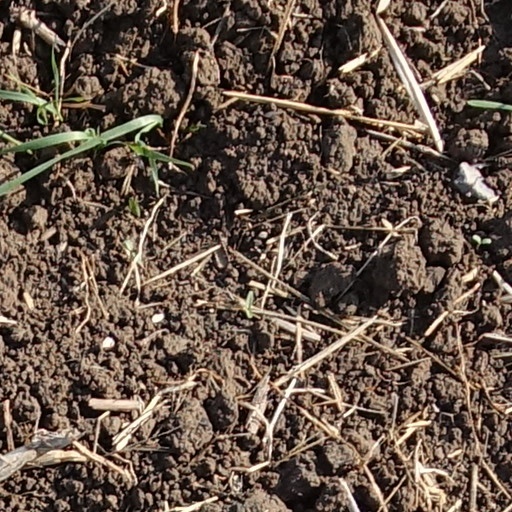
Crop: wheat